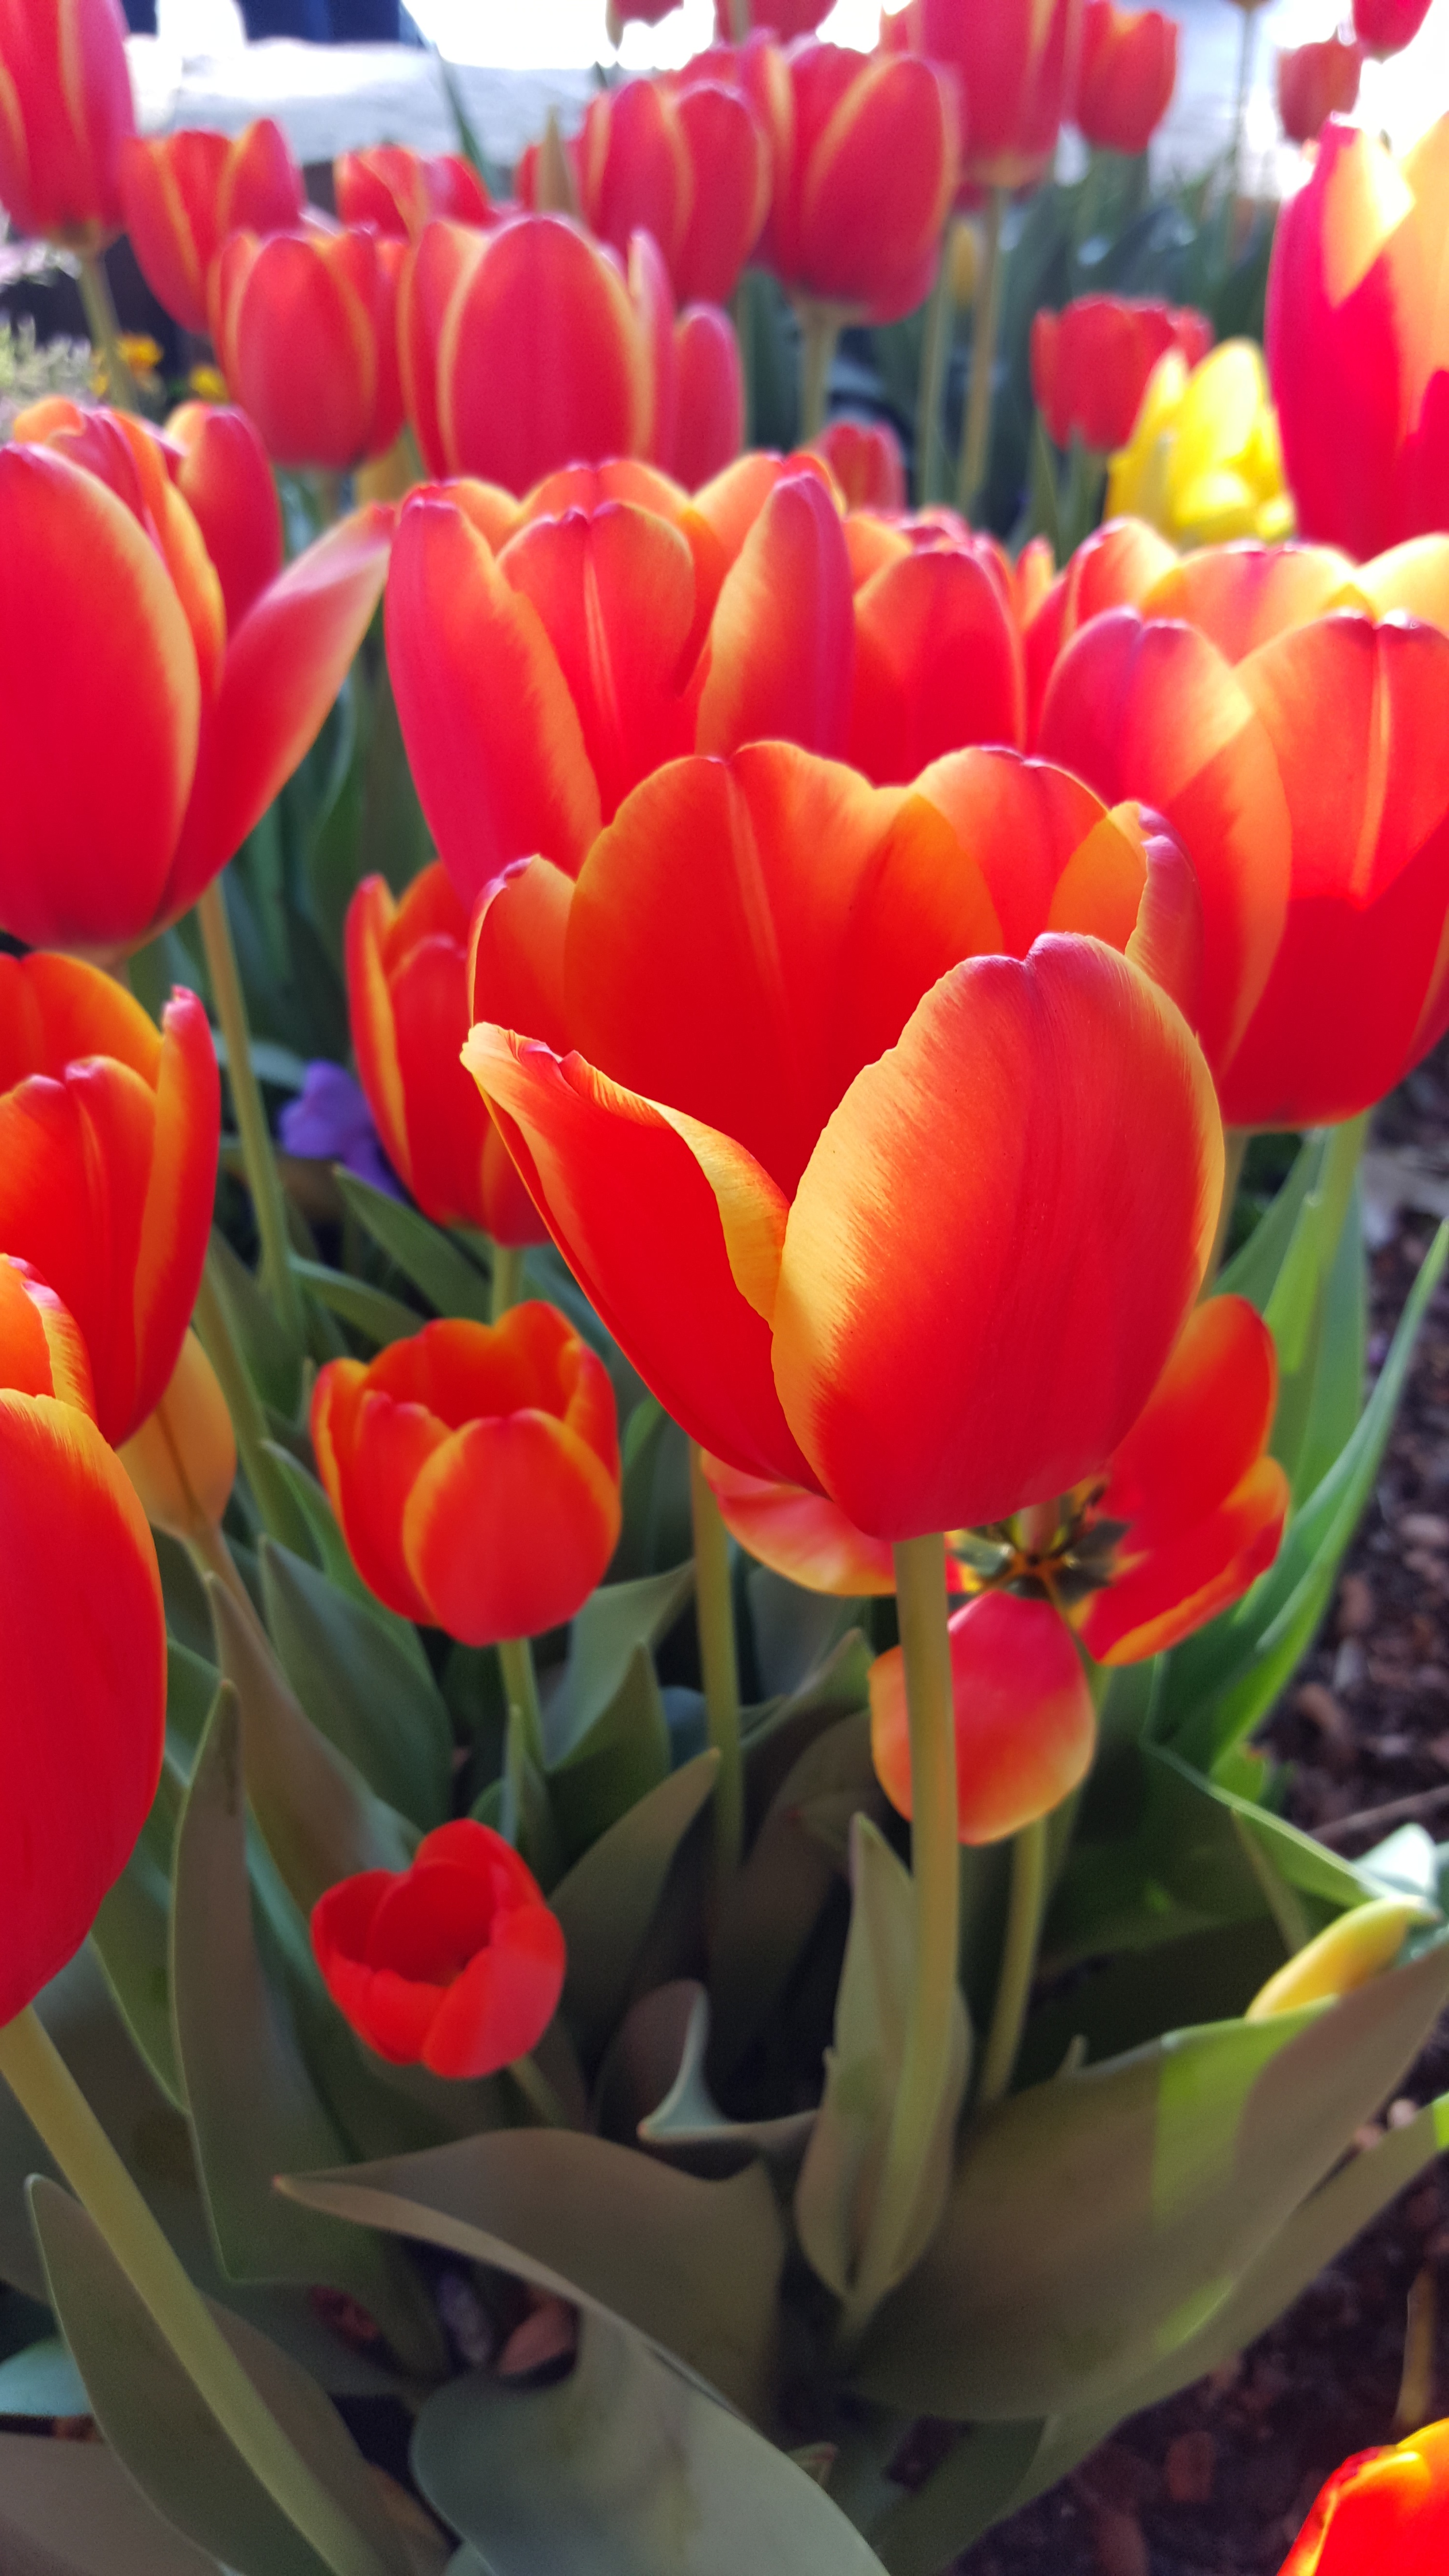
plant, flower, petal, tulip, flowering plant, lily family, land plant